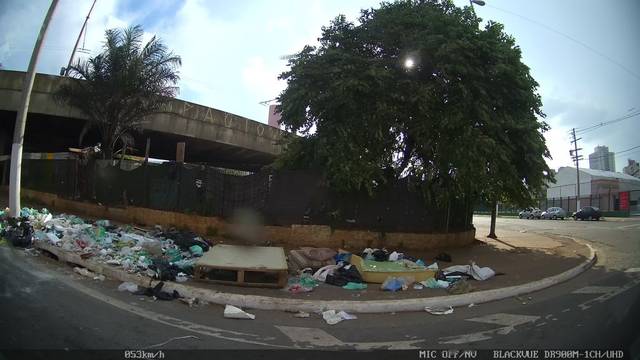
Region: Brazil
Coordinates: -23.543, -46.627